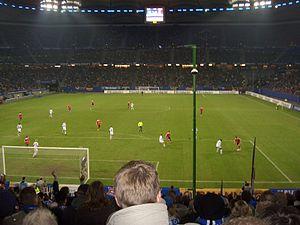
Sylvain Wiltord, né le 10 mai 1974 à Neuilly-sur-Marne, est un footballeur international français.
La saison 2007-2008 du Stade rennais football club débute le 7 juillet 2007 avec les premiers matchs de préparation et commence au niveau des compétitions le 4 août. Elle se termine le 17 mai 2008 avec la fin du championnat de Ligue 1.